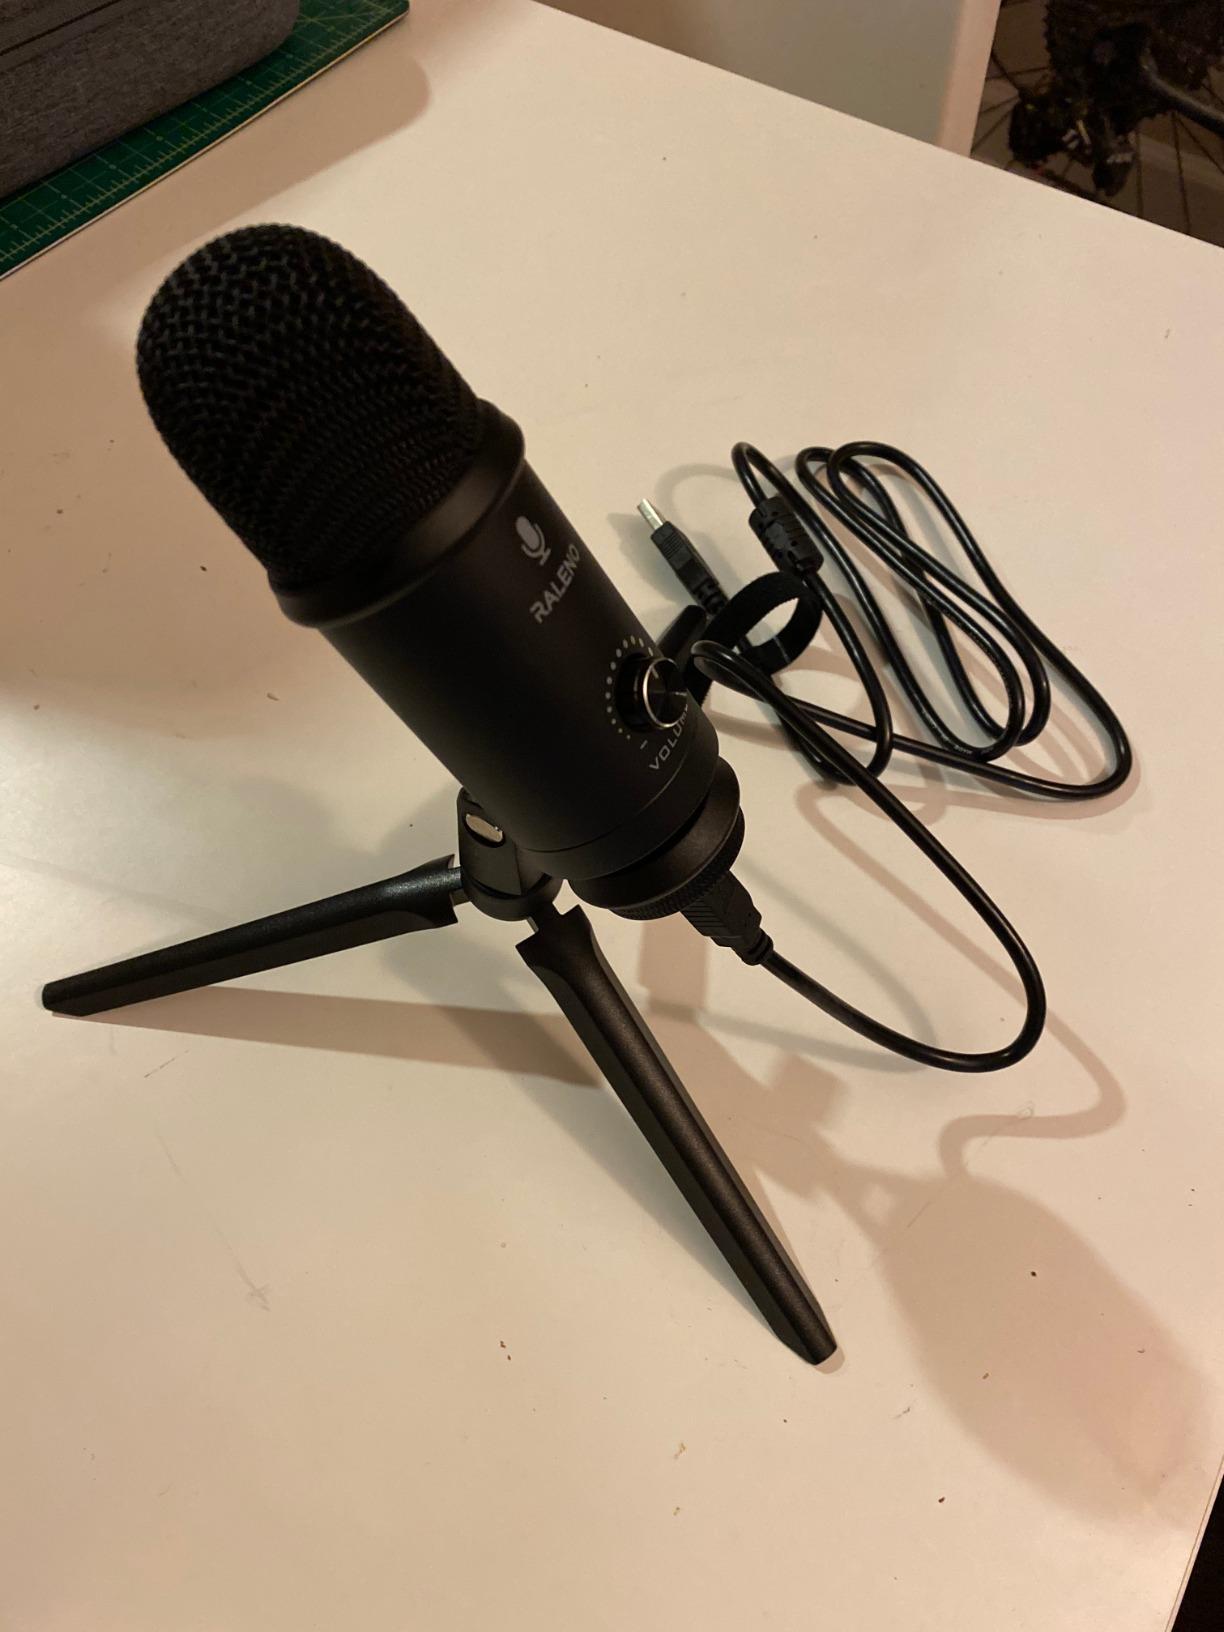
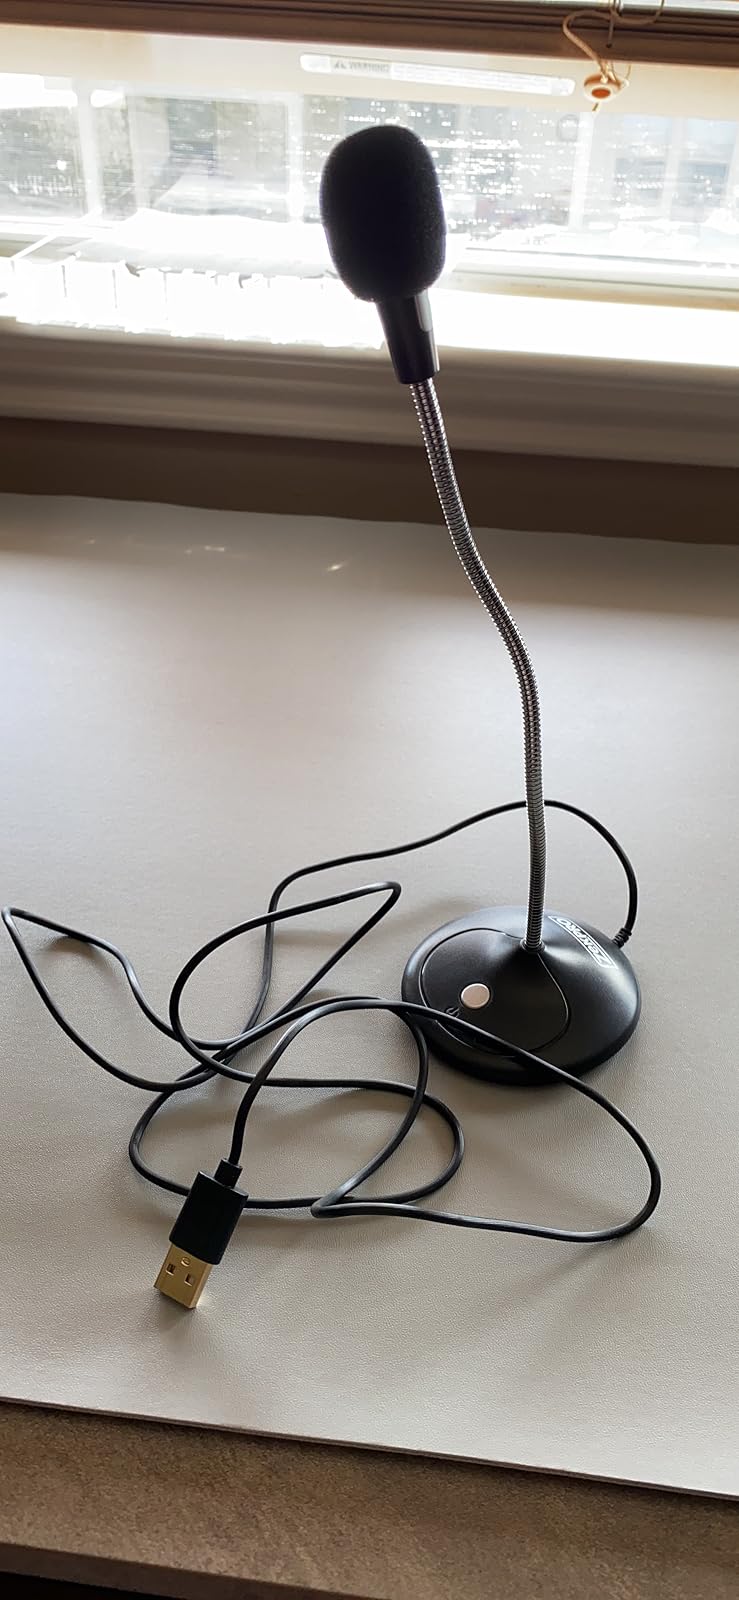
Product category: microphone
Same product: no